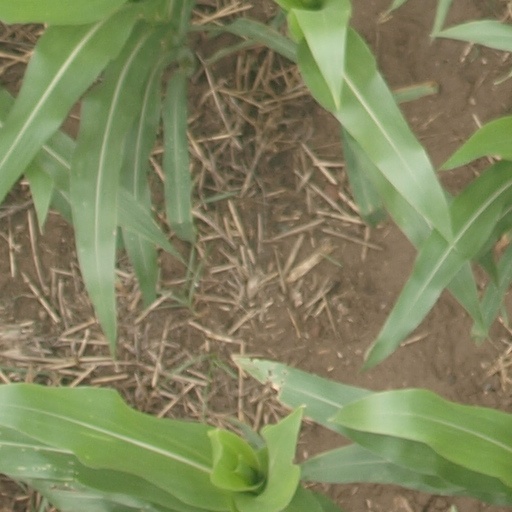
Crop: maize; corn